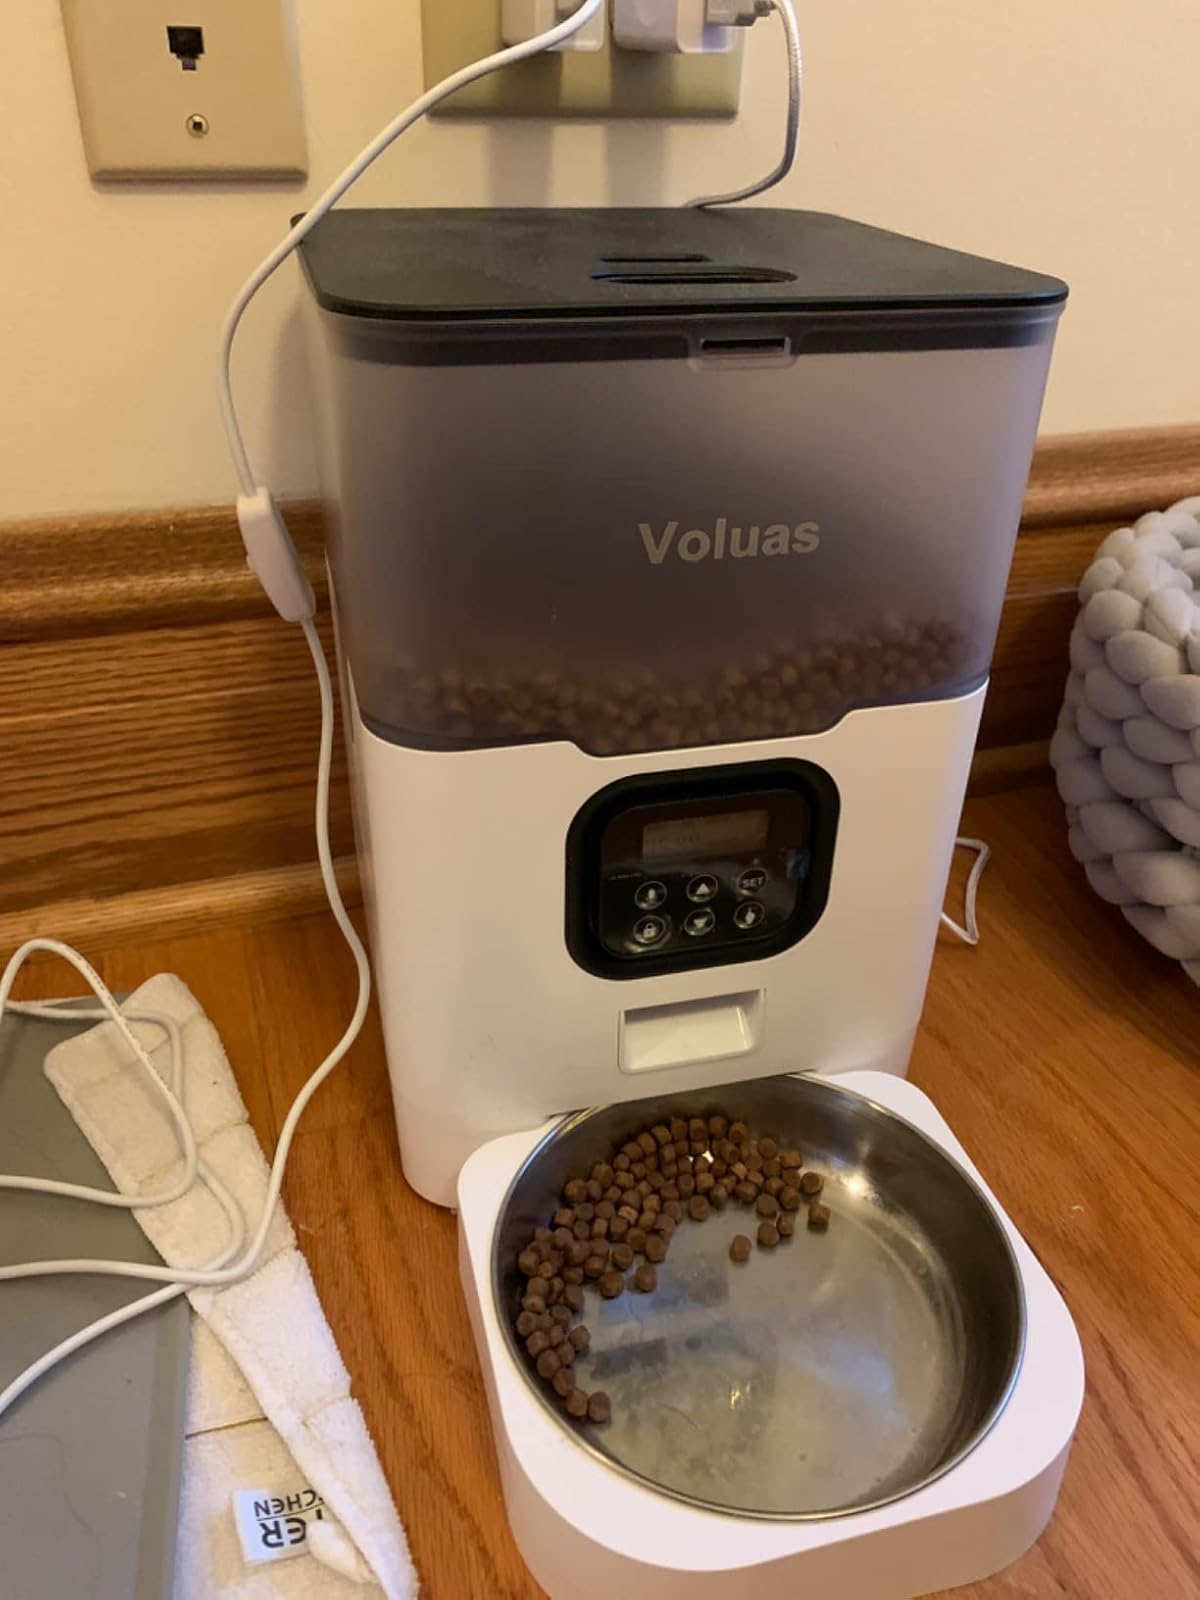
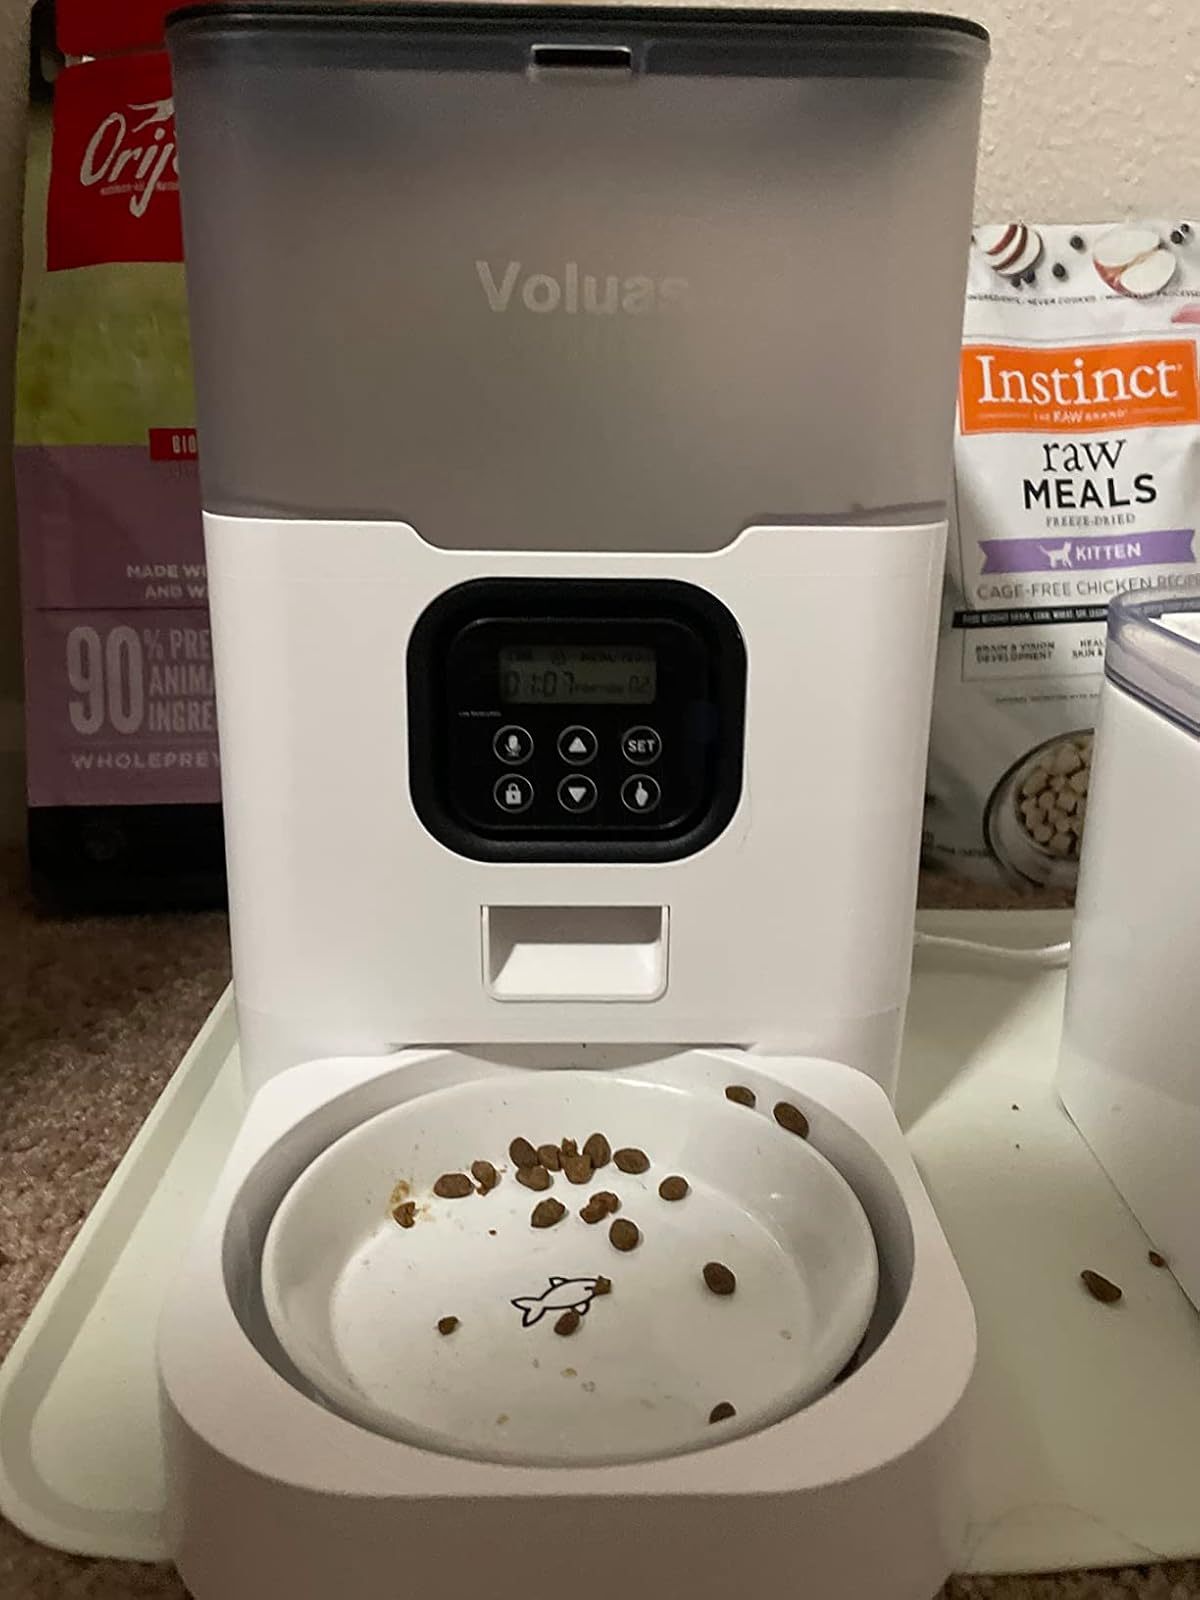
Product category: items_feeder
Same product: yes